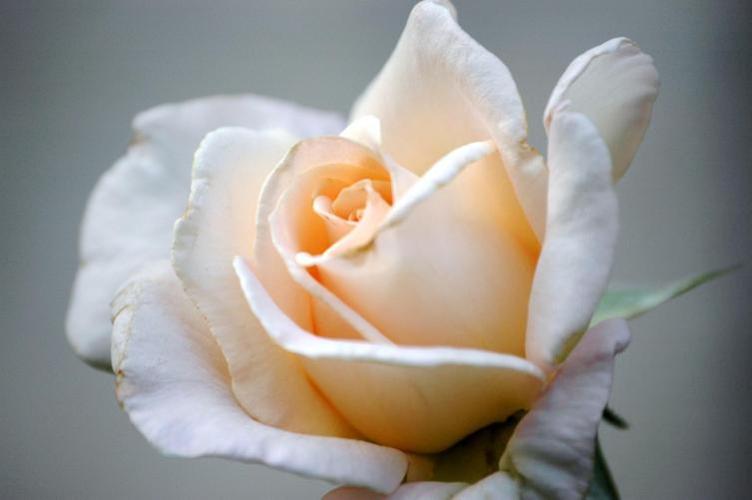
Label: rose